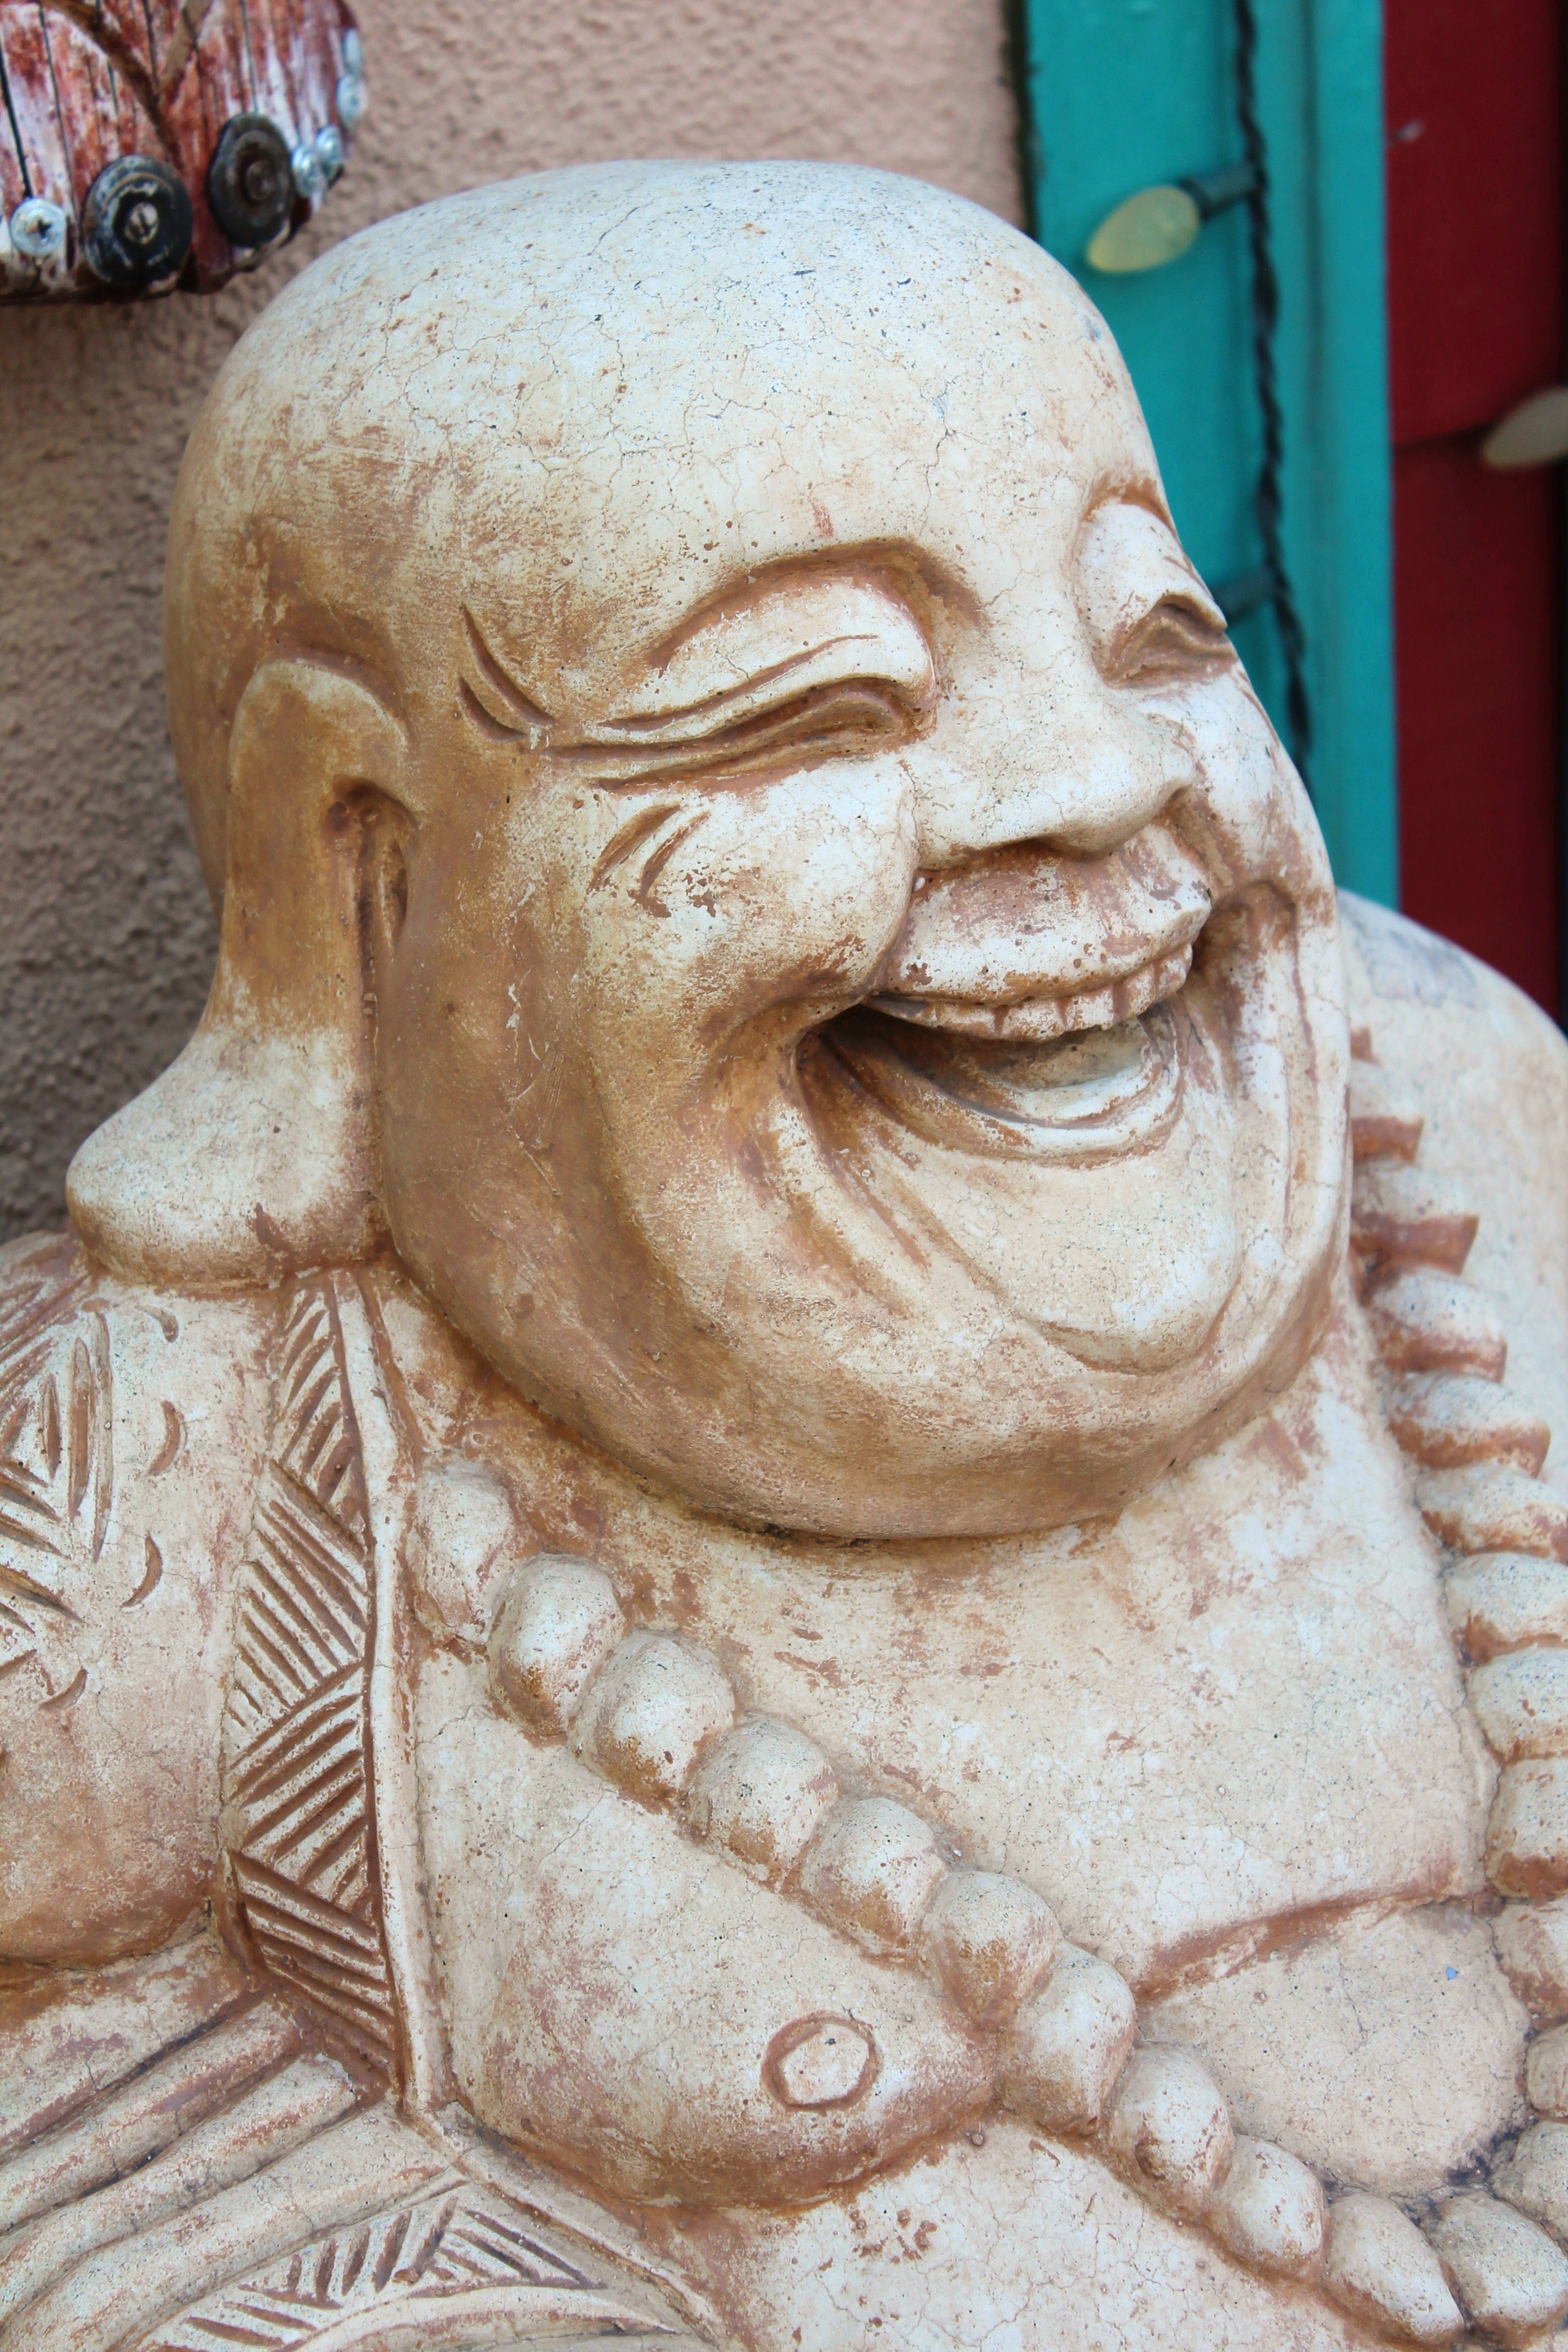
stone, monument, statue, decoration, chinese, symbol, monk, buddhist, buddhism, religion, laughing, face, sculpture, religious, art, figure, design, happy, happiness, temple, philosophy, head, culture, eastern, carving, icon, tradition, relief, traditional, folklore, content, cultural, contentment, spirituality, stone carving, maitreya, laughing buddha, budai, ascended master, ancient history